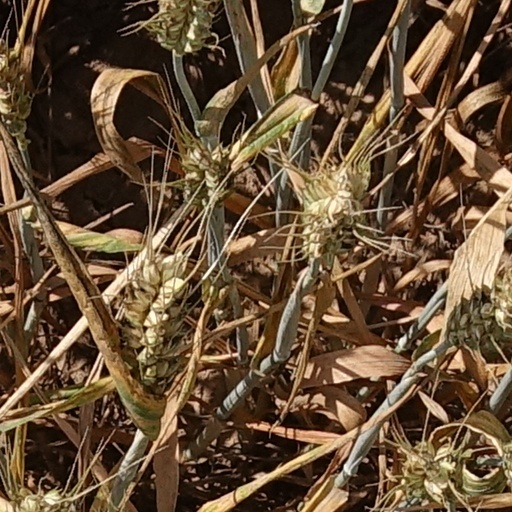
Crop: wheat